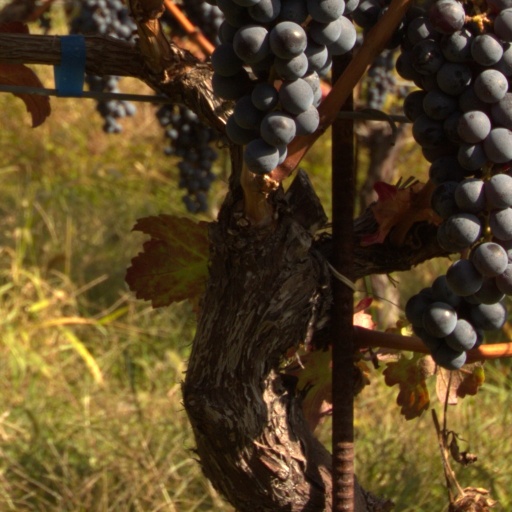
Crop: grape